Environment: real
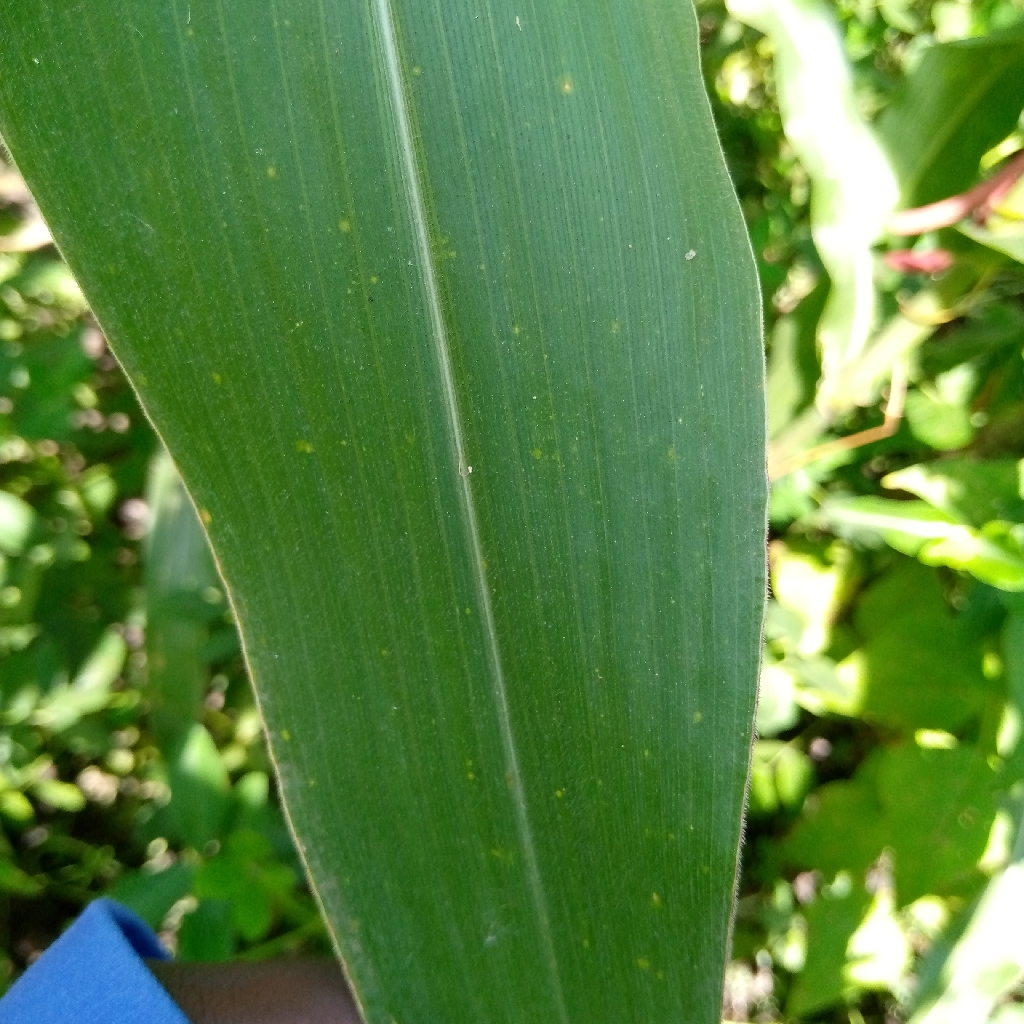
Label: healthy